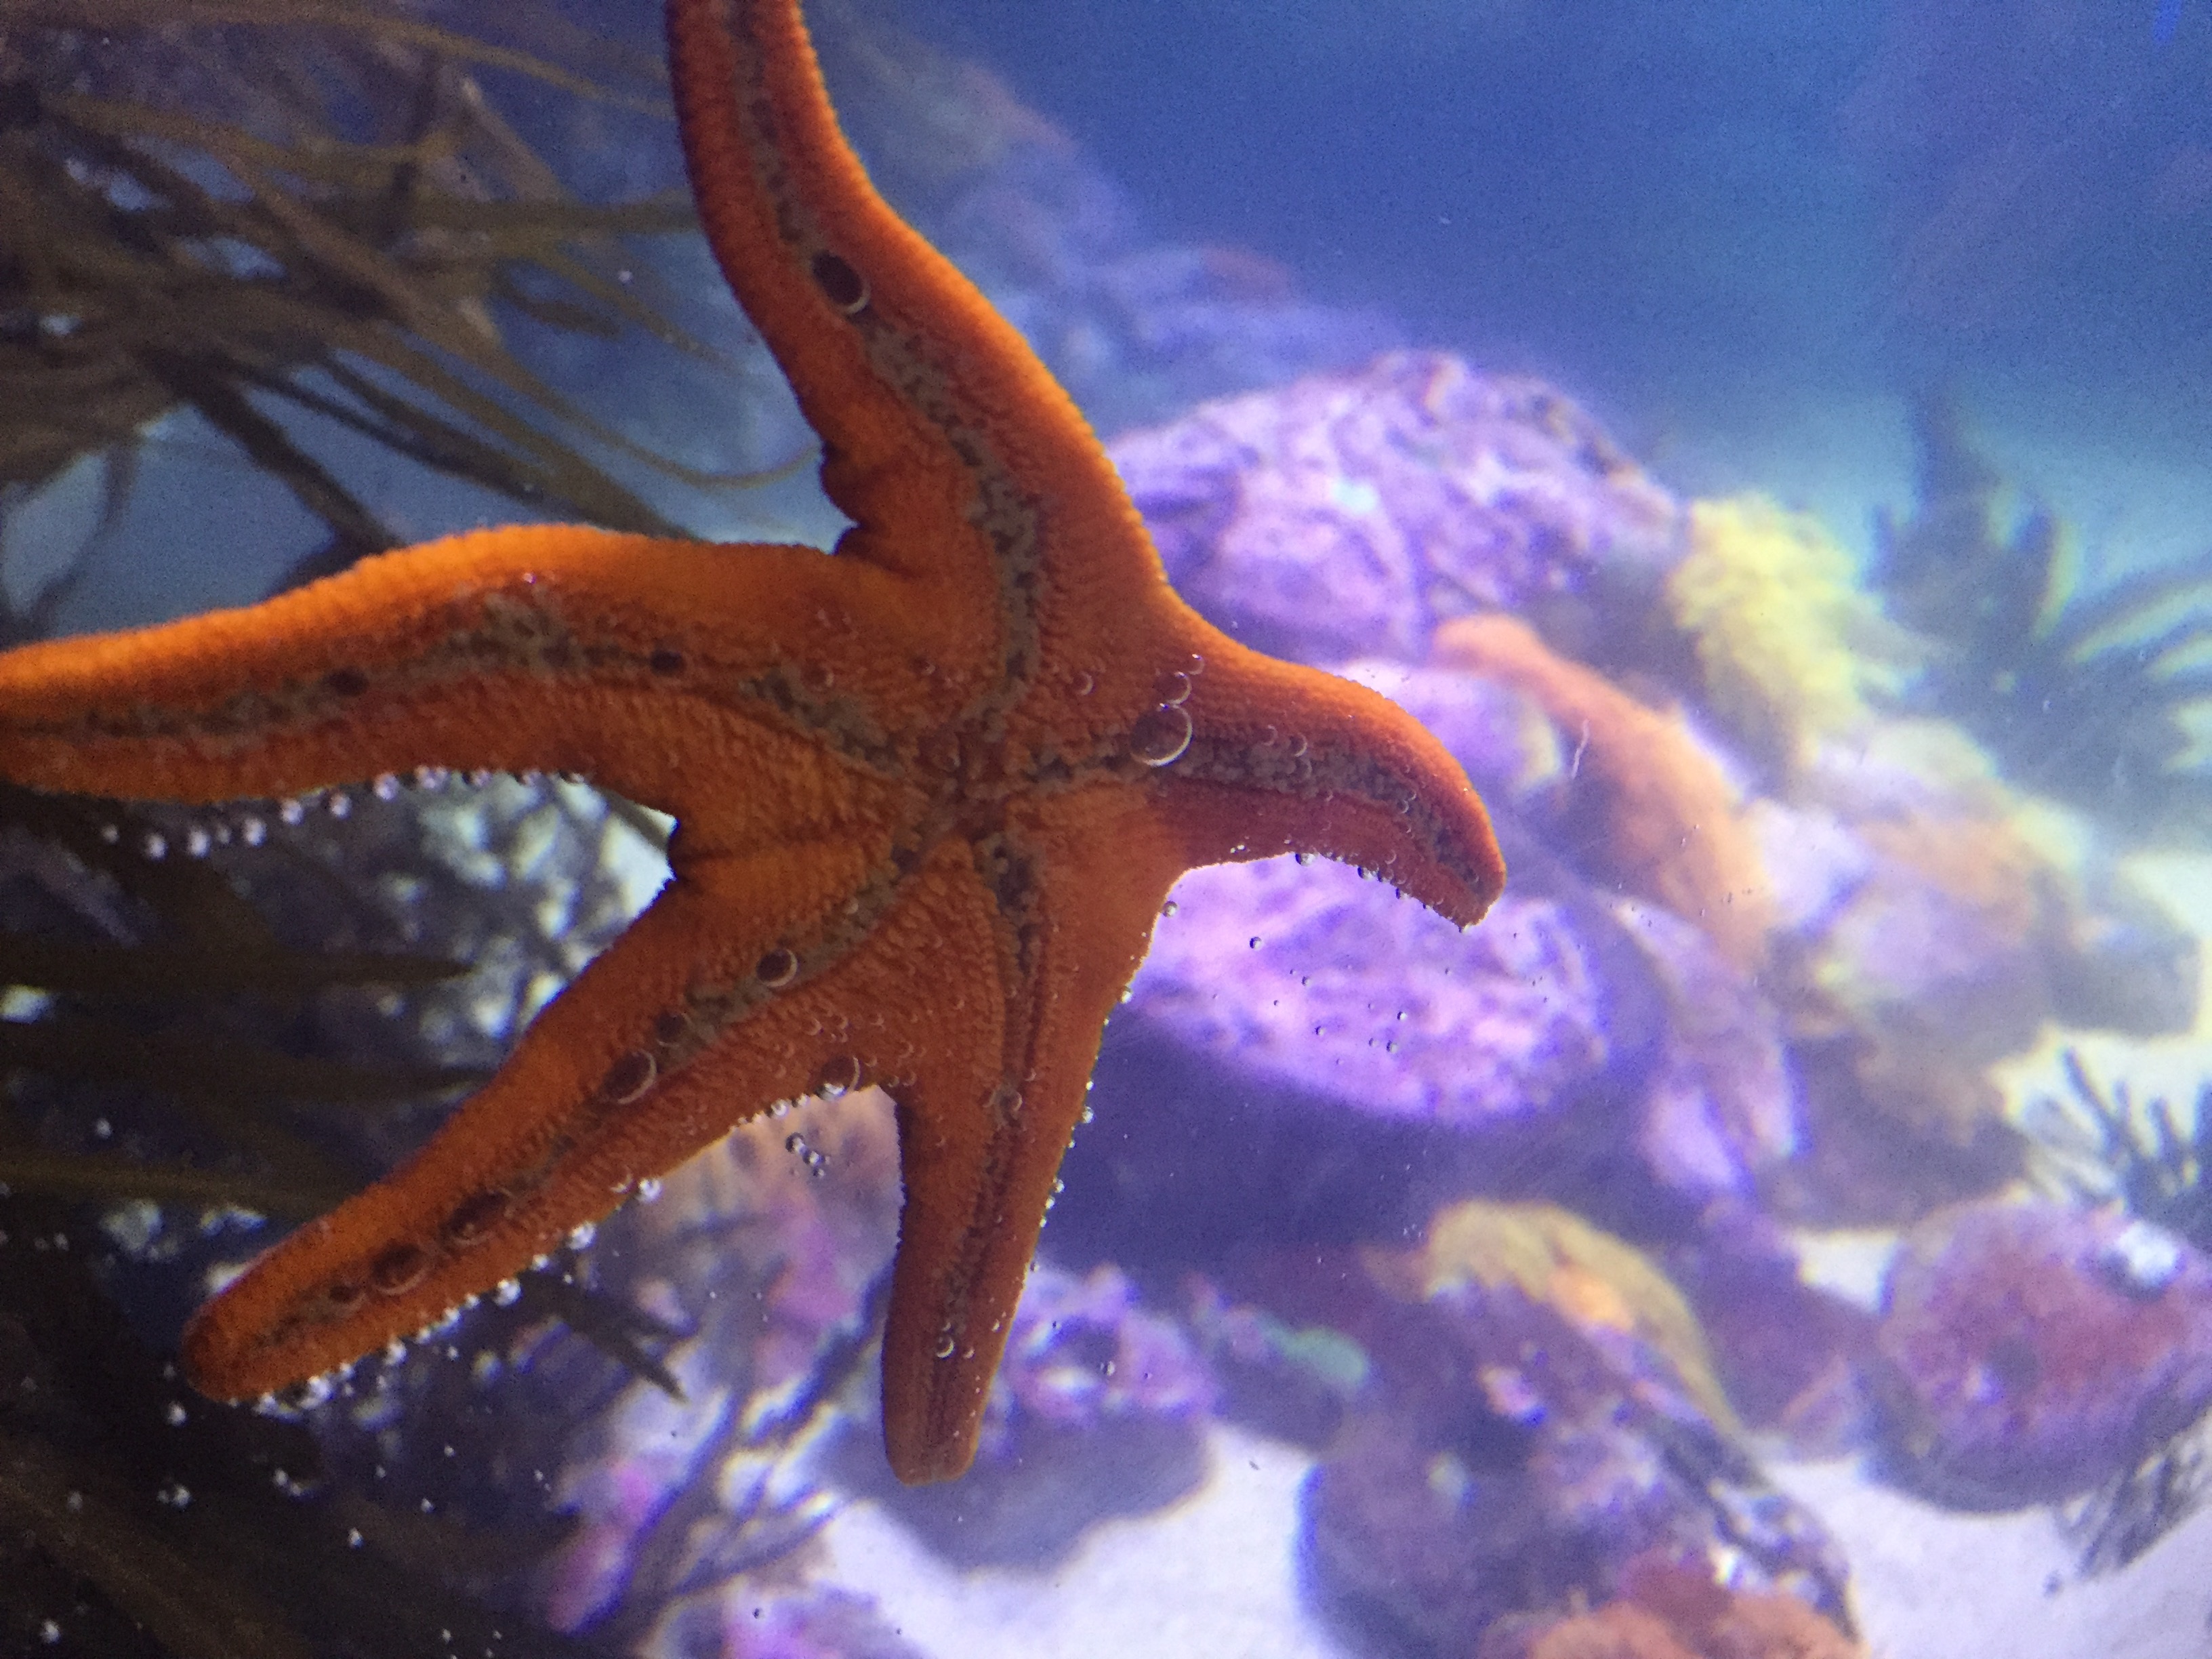
sea, water, nature, ocean, animal, underwater, environment, biology, fish, fauna, starfish, coral, coral reef, invertebrate, reef, aquarium, marine, tank, organism, echinoderm, starfish tank, marine biology, marine invertebrates